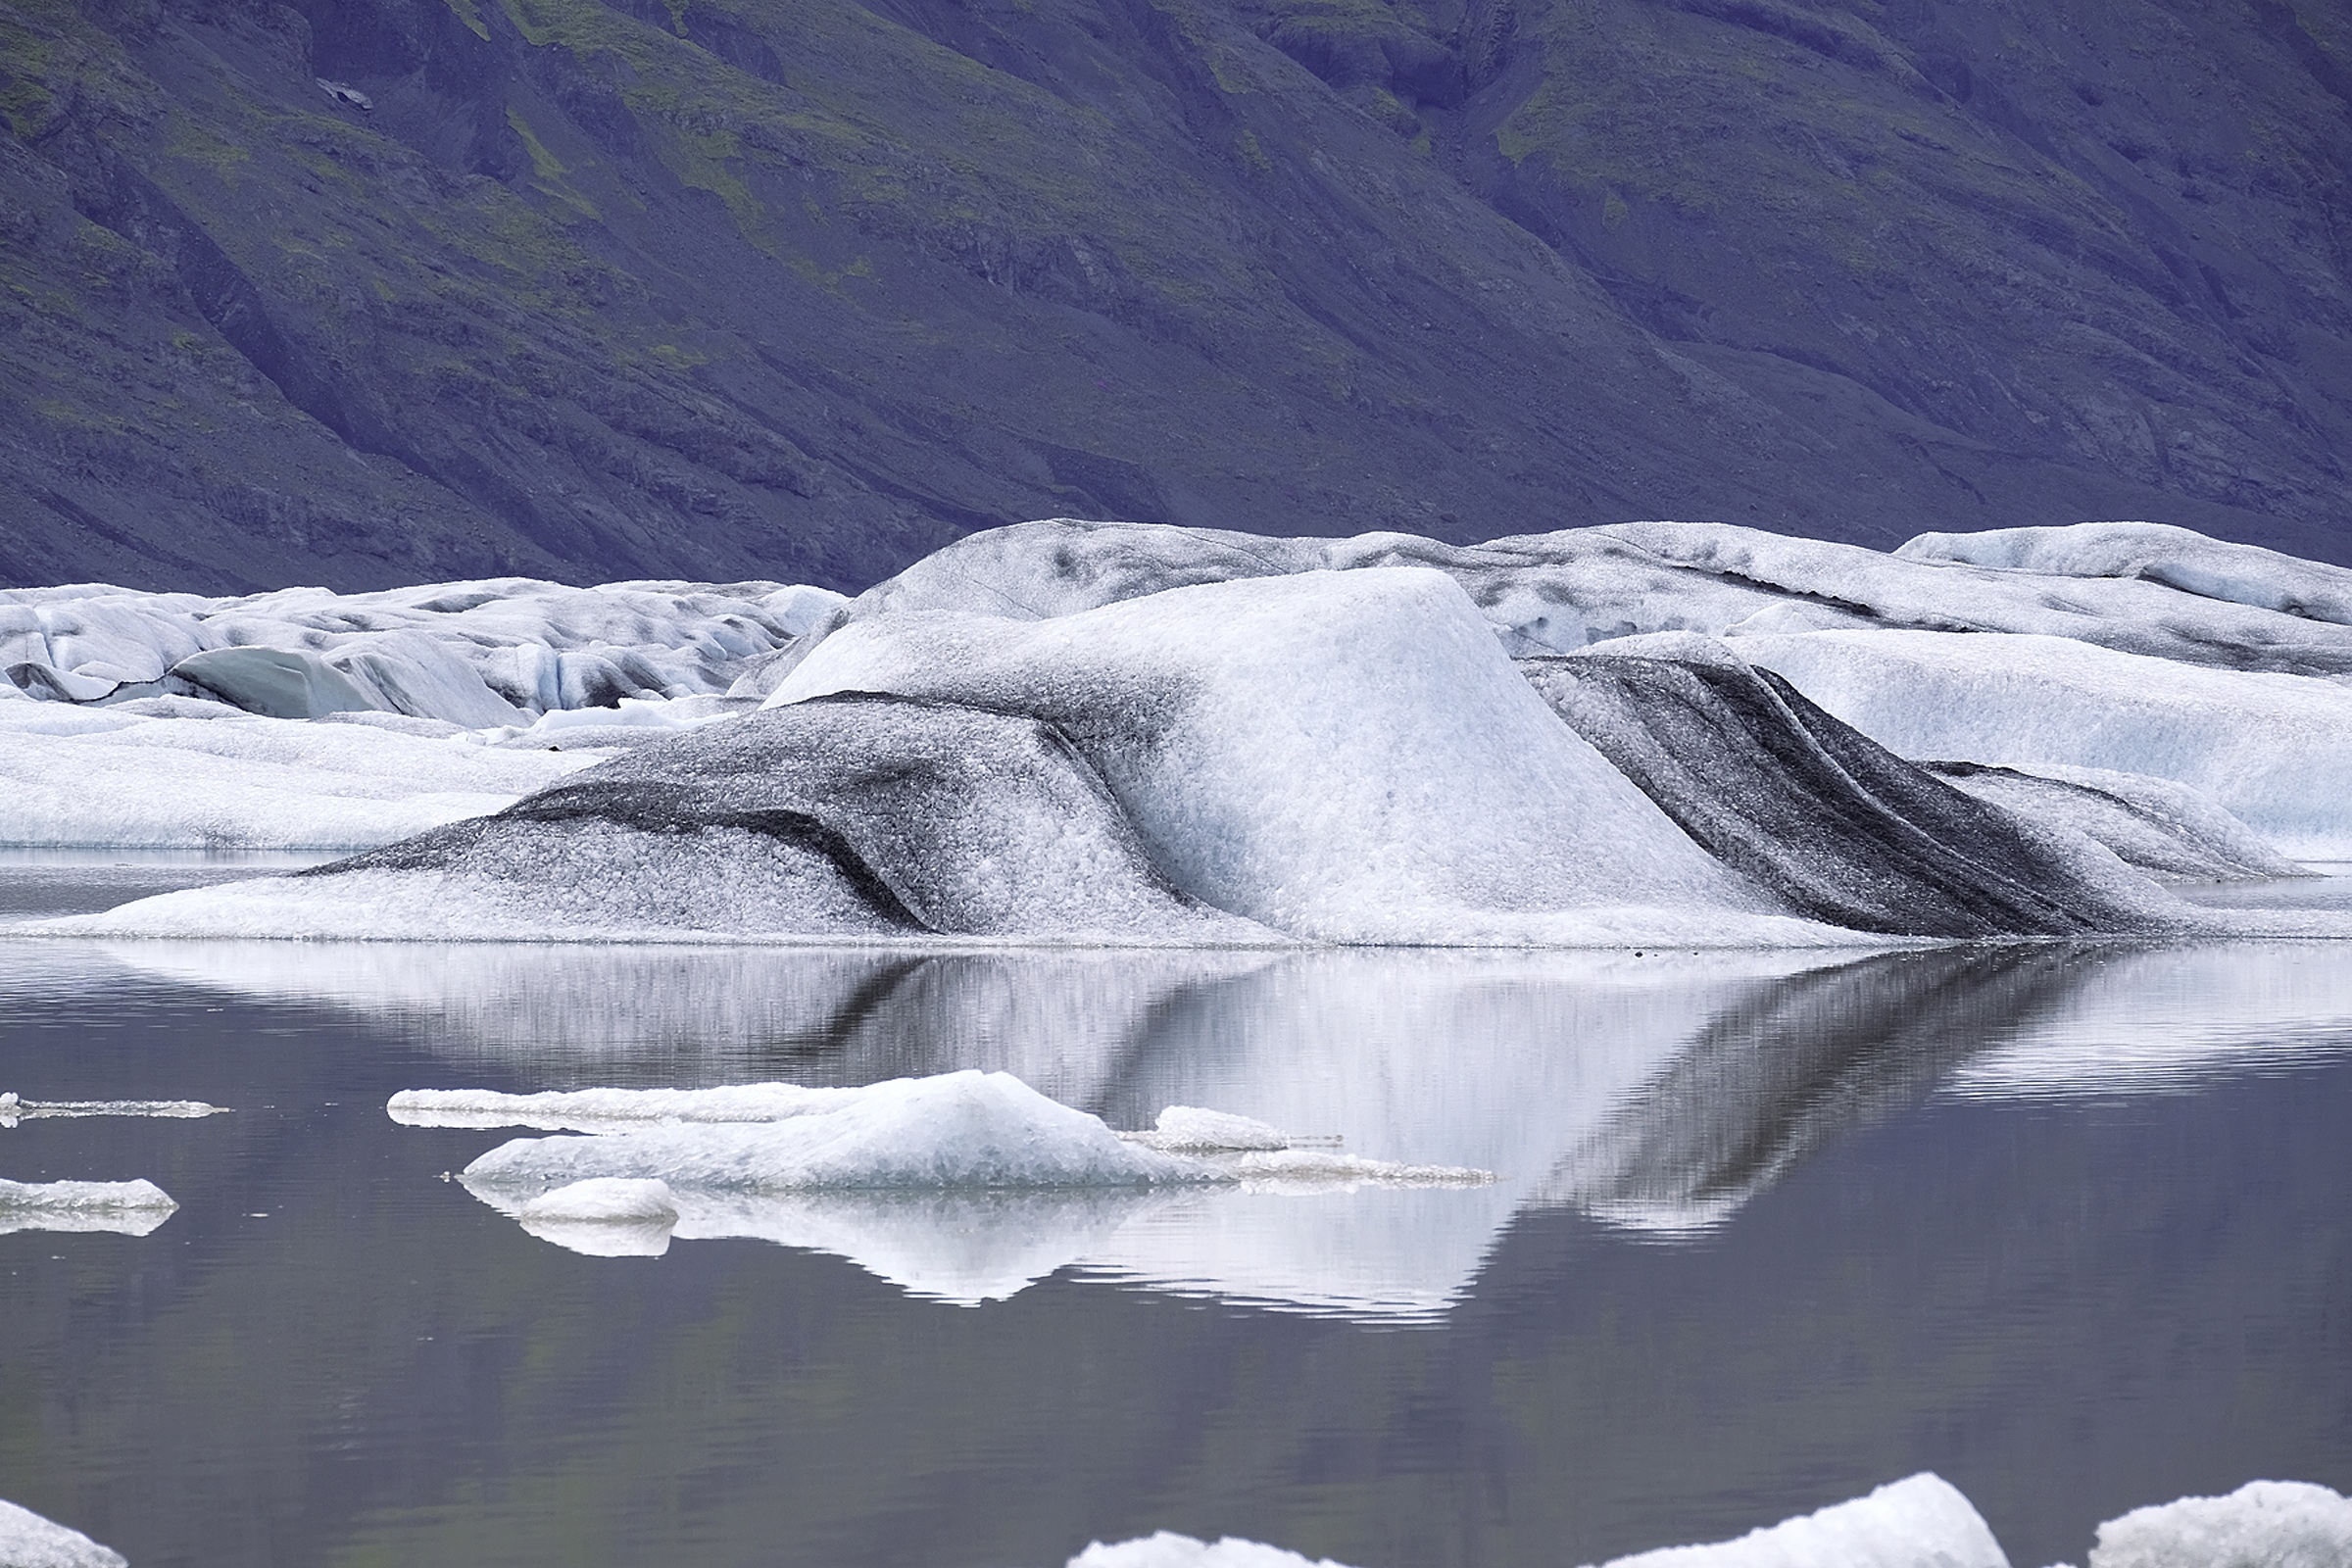
landscape, mountain, snow, cold, winter, mountain range, ice, glacier, iceland, arctic, iceberg, mirroring, freezing, landform, arctic ocean, driving iceberg, geographical feature, mountainous landforms, glacial landform, geological phenomenon, ice cap, sea ice